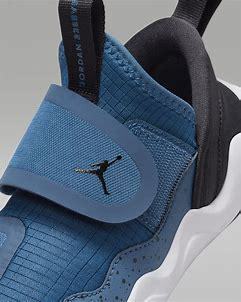
Brand: Jordan
Model: 23 7